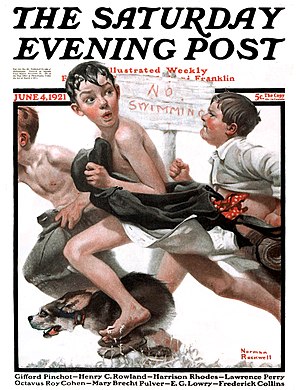
Norman Rockwell / Eksempler på værker
Norman Rockwell var en amerikansk maler og illustrator. Han blev særlig kendt for en stor mængde illustrationer af dagligdags situationer til forsiden på det populære ugeblad Saturday Evening Post mellem 1916 og 1963.